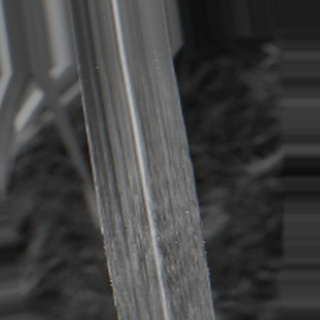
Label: sugarcane_bacterial_blight